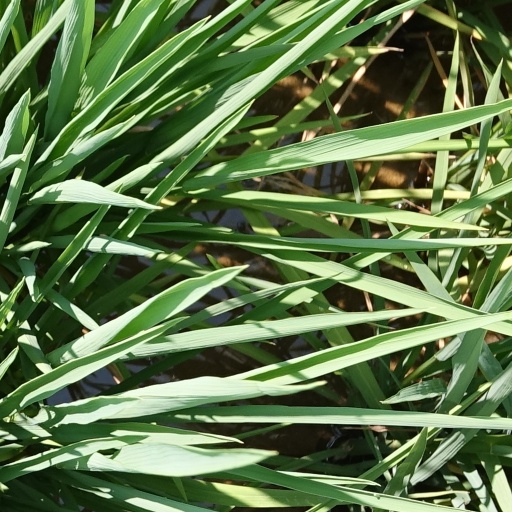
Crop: rice